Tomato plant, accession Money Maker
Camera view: vertical (180 deg); turntable rotation: 60 degrees
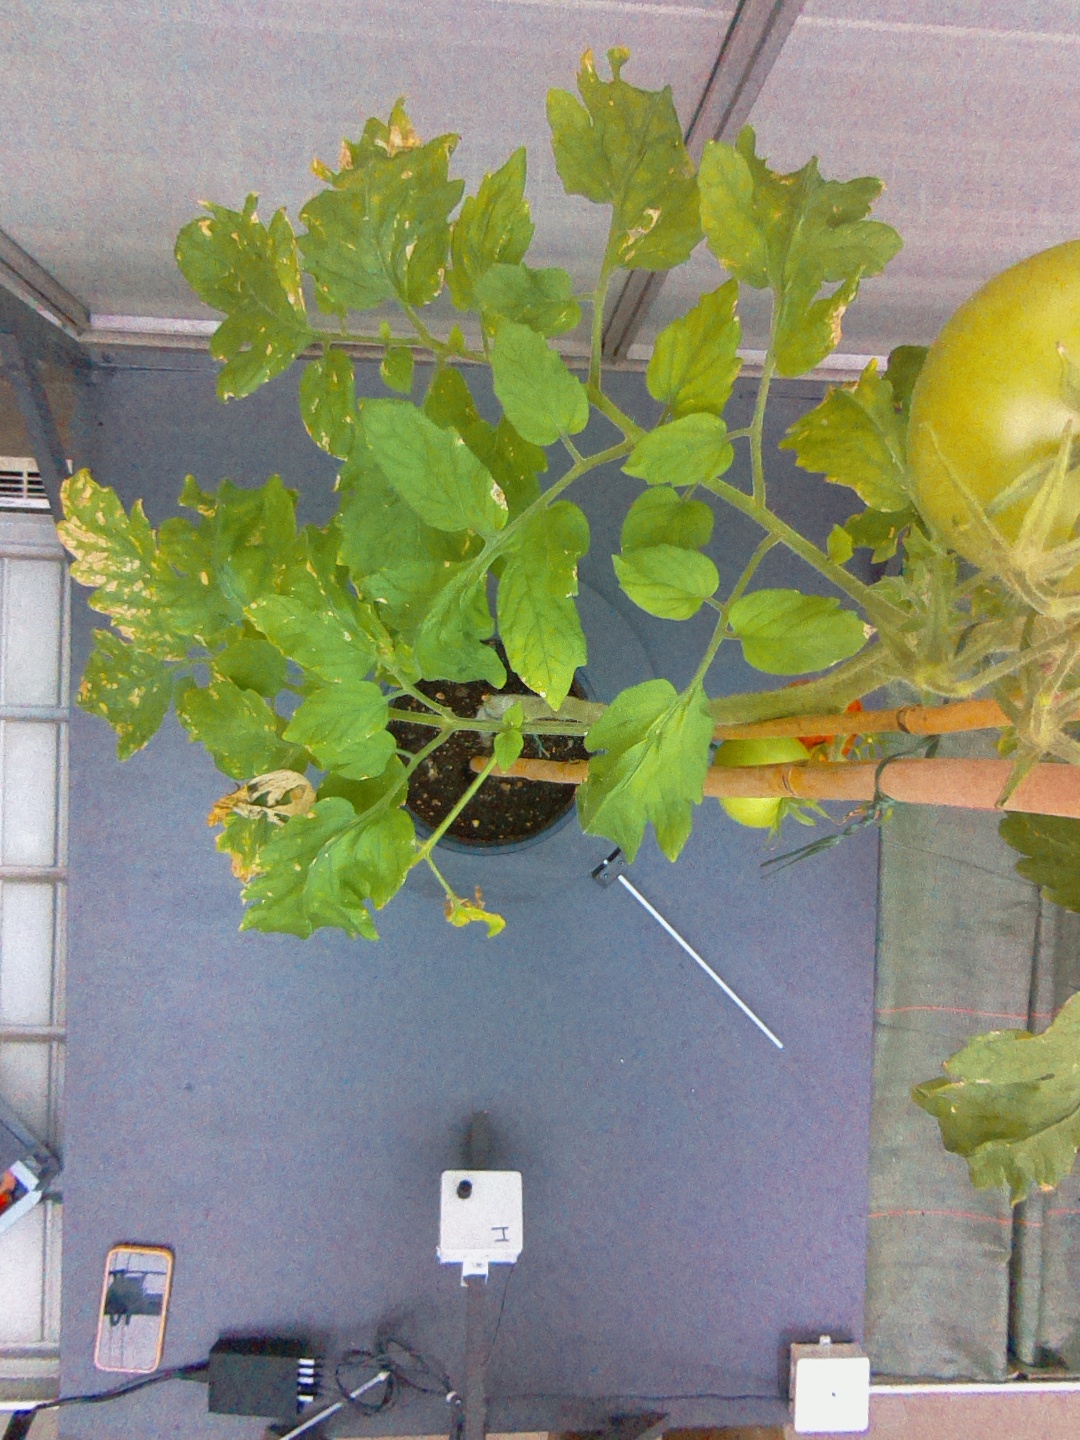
BBCH growth stage 82: 20%-30% of fruits show typical fully ripe color